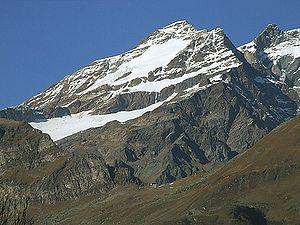
La pyramide Vincent est un sommet des Alpes situé à 4 215 m dans le mont Rose, à la frontière entre les régions italiennes de la Vallée d'Aoste et du Piémont. C'est le deuxième plus haut sommet des Alpes pennines entièrement situé en Italie après la Tête Noire et le 4ᵉ du pays.